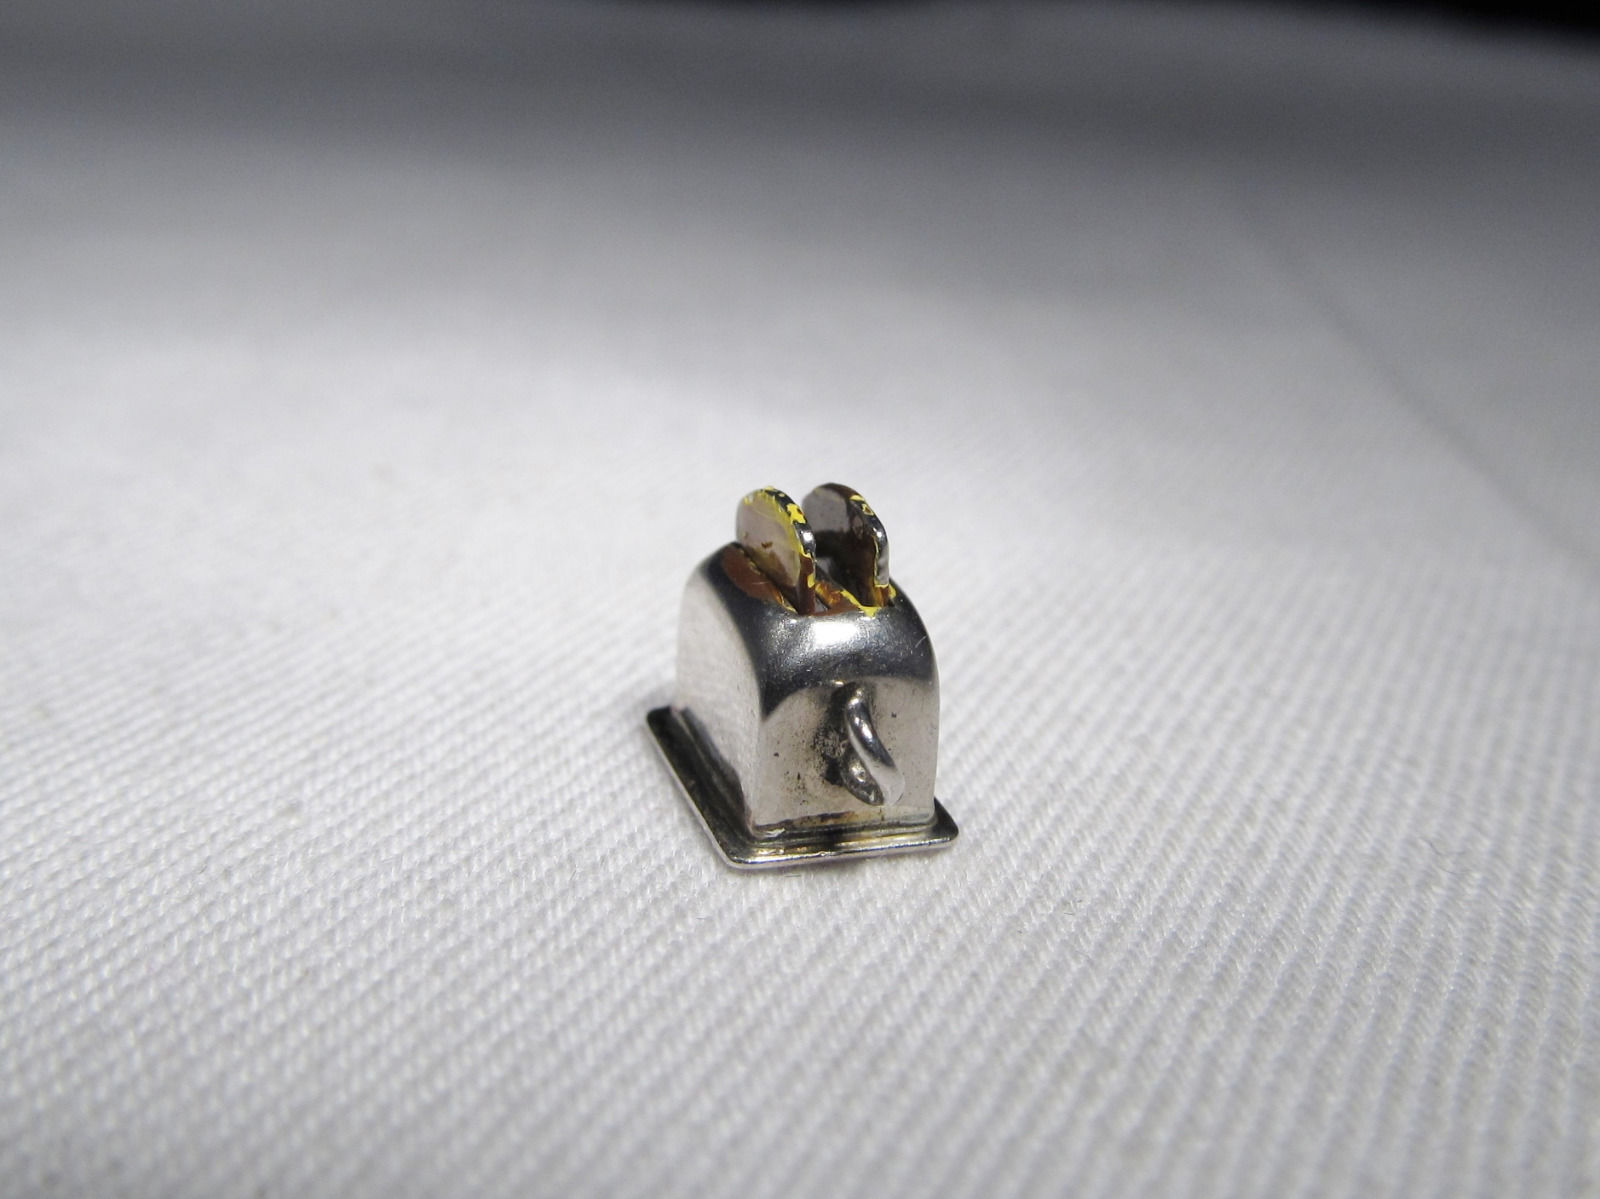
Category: toaster